Golden ghost crab

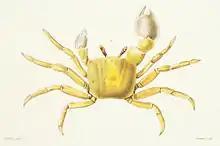
Jean René Constant Quoy and Joseph Paul Gaimard's original 1824 illustration of "Ocypode convexa"

In 1837, the French zoologist Henri Milne-Edwards used Quoy and Gaimard's French "translation" of the name, "Ocypode bombé" (writing it as "Ocypode bombée"), instead of the Latin name, "Ocypode convexus". However, he also declared that the species "hadn't been described or illustrated in enough detail for it to be recognised in some way". The British zoologist Edward J. Miers also regarded it as a possible synonym of either "Ocypode kuhlii" or "Ocypode cordimanus" in 1882, again due to the vagueness of the original descriptions. In 1894, the Prussian-American zoologist Arnold Edward Ortmann described "Ocypode pygoides" without consulting Quoy and Gaimard's original work. Although he did posit the possibility that "Ocypode pygoides" and "Ocypode convexa" might actually be the same species later on in 1897.